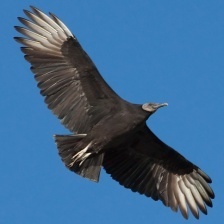
Species: BLACK VULTURE
Scientific name: CORAGYPS ATRATUS
ImageNet parent category: vulture